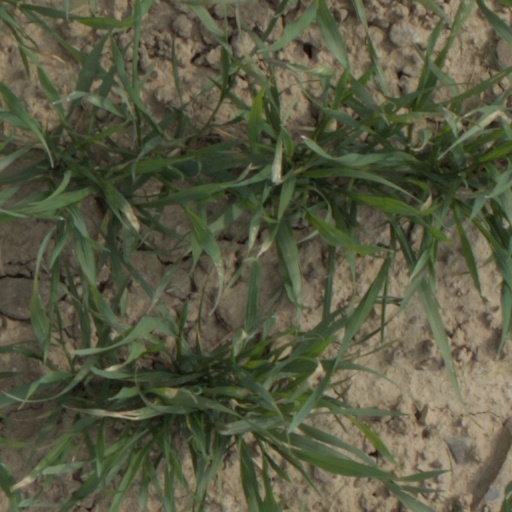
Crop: wheat